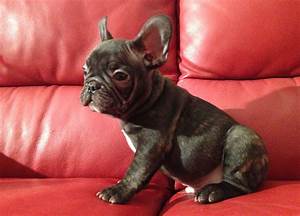
Label: dog